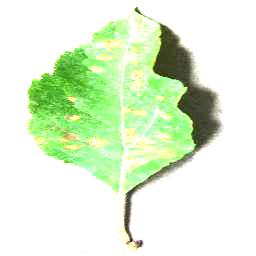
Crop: apple
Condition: cedar_rust